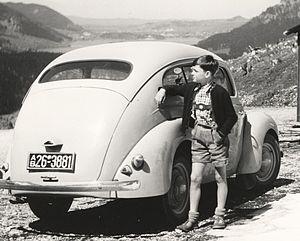
La Ford Taunus est une voiture familiale vendue par Ford en Allemagne et dans d'autres pays. Les modèles à partir de 1970 sont similaires à la Ford Cortina au Royaume-Uni. La gamme de modèles a été nommée d'après la chaîne de montagnes du Taunus, en Allemagne. Elle a commencé en 1939 et s'est poursuivie par plusieurs versions jusqu'en 1994. Elle a été remplacée par la Ford Sierra.